John Gill Jr.

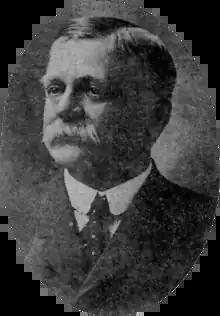
Gill in 1911 newspaper

John Gill Jr. (June 9, 1850 – January 27, 1918) was a U.S. Representative from Maryland. He also served as a judge in Baltimore and on the Maryland House of Delegates and Maryland State Senate.